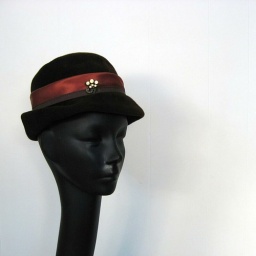
1940s deep brown velour hat with satin ribbon and rhinestone decoration, by Peachbloom Velour/Merrimac